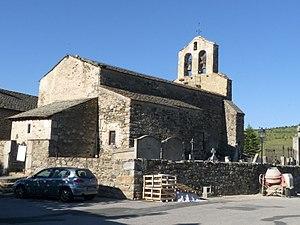
Eglise de Villeneuve, Angoustrine-Villeneuve-des-Escaldes, P.O., France
L'église Saint-Assiscle et Sainte-Victoire de Villeneuve-des-Escaldes est une église romane située à Angoustrine-Villeneuve-des-Escaldes dans le département français des Pyrénées-Orientales.